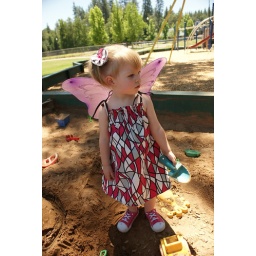
Ava playing in the sand box at her birthday party, getting the dress I made her all dirty!